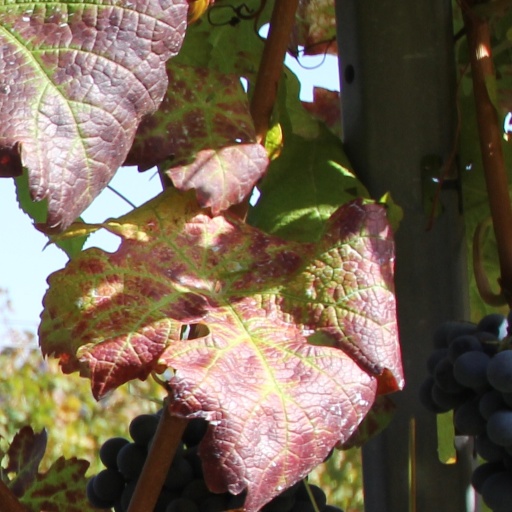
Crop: grape